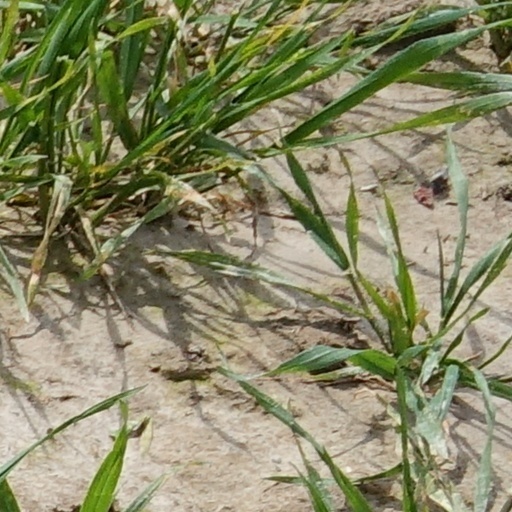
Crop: wheat